Saidaiji Station

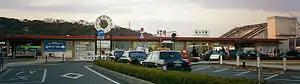
Saidaiji Station in September 2009

is a passenger railway station located in Higashi-ku in the city of Okayama, Okayama Prefecture, Japan. It is operated by the West Japan Railway Company (JR West).